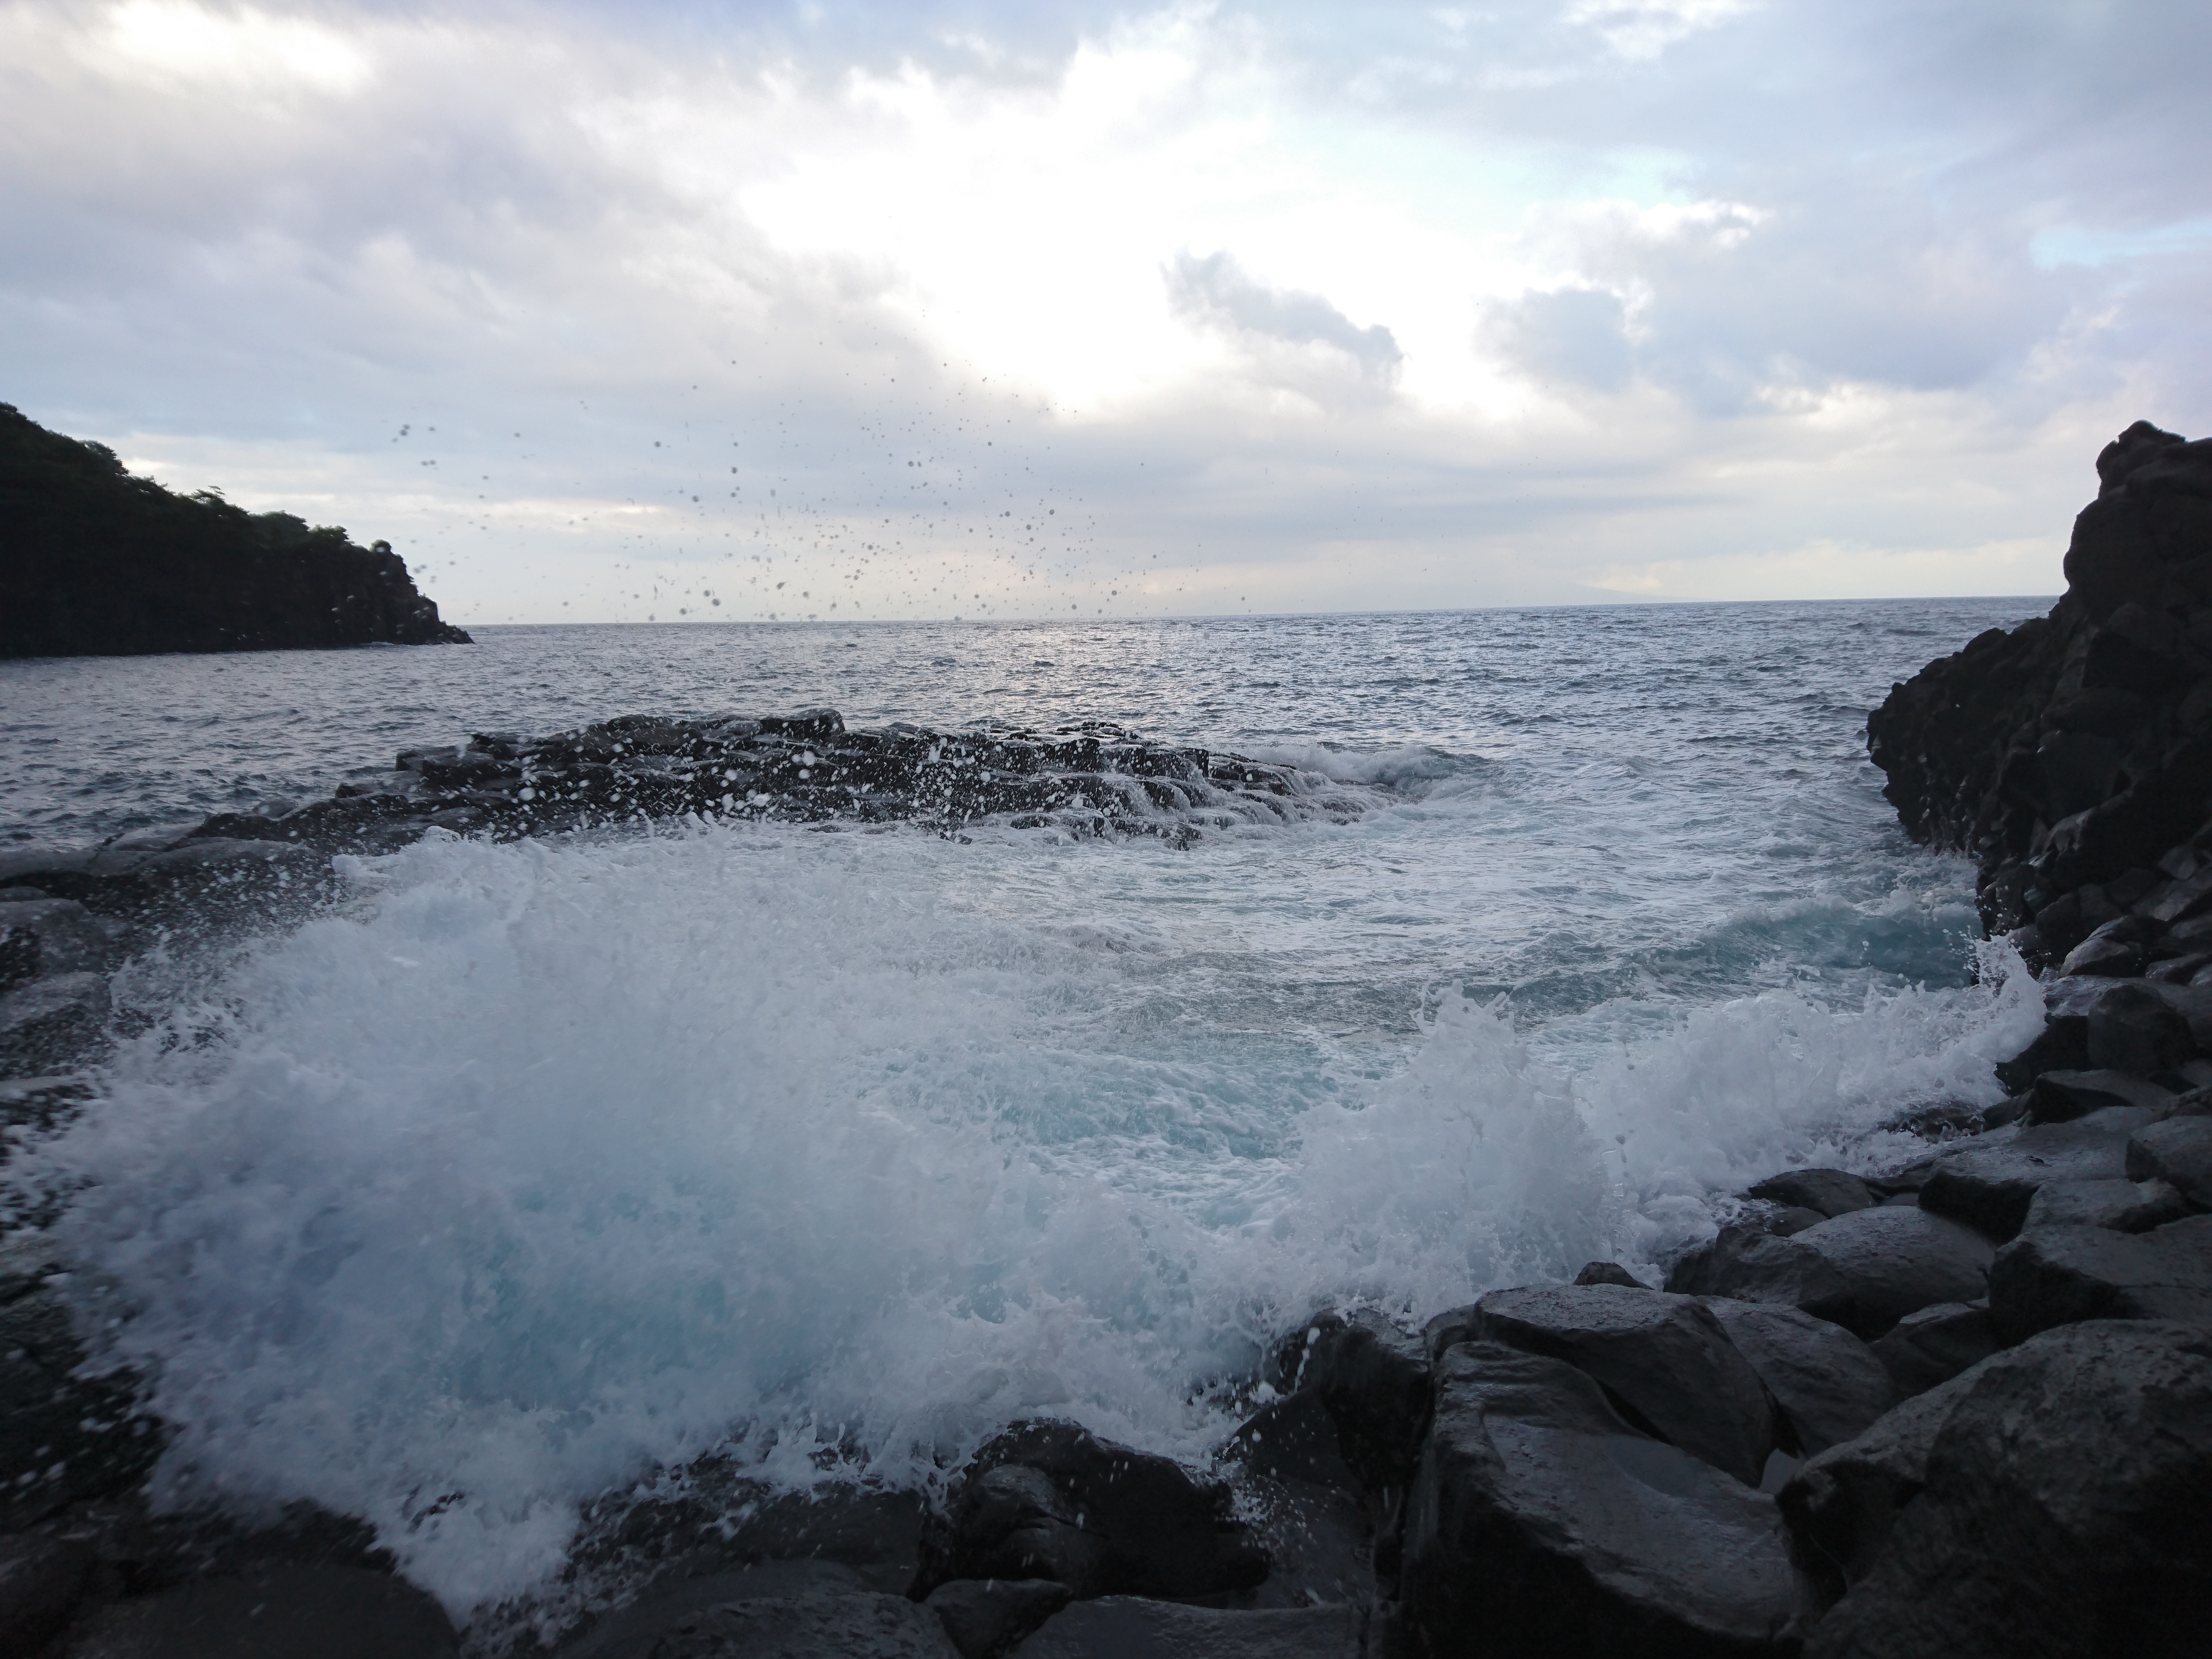
beach, sea, coast, water, rock, ocean, cloud, shore, wave, cliff, bay, terrain, material, body of water, iso, cape, wind wave